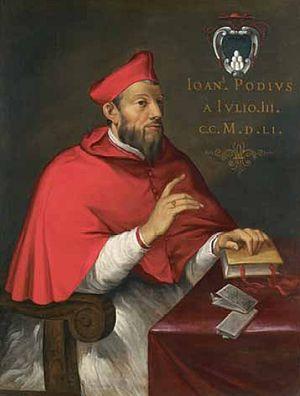
Giovanni Poggio est un cardinal italien du XVIᵉ siècle.